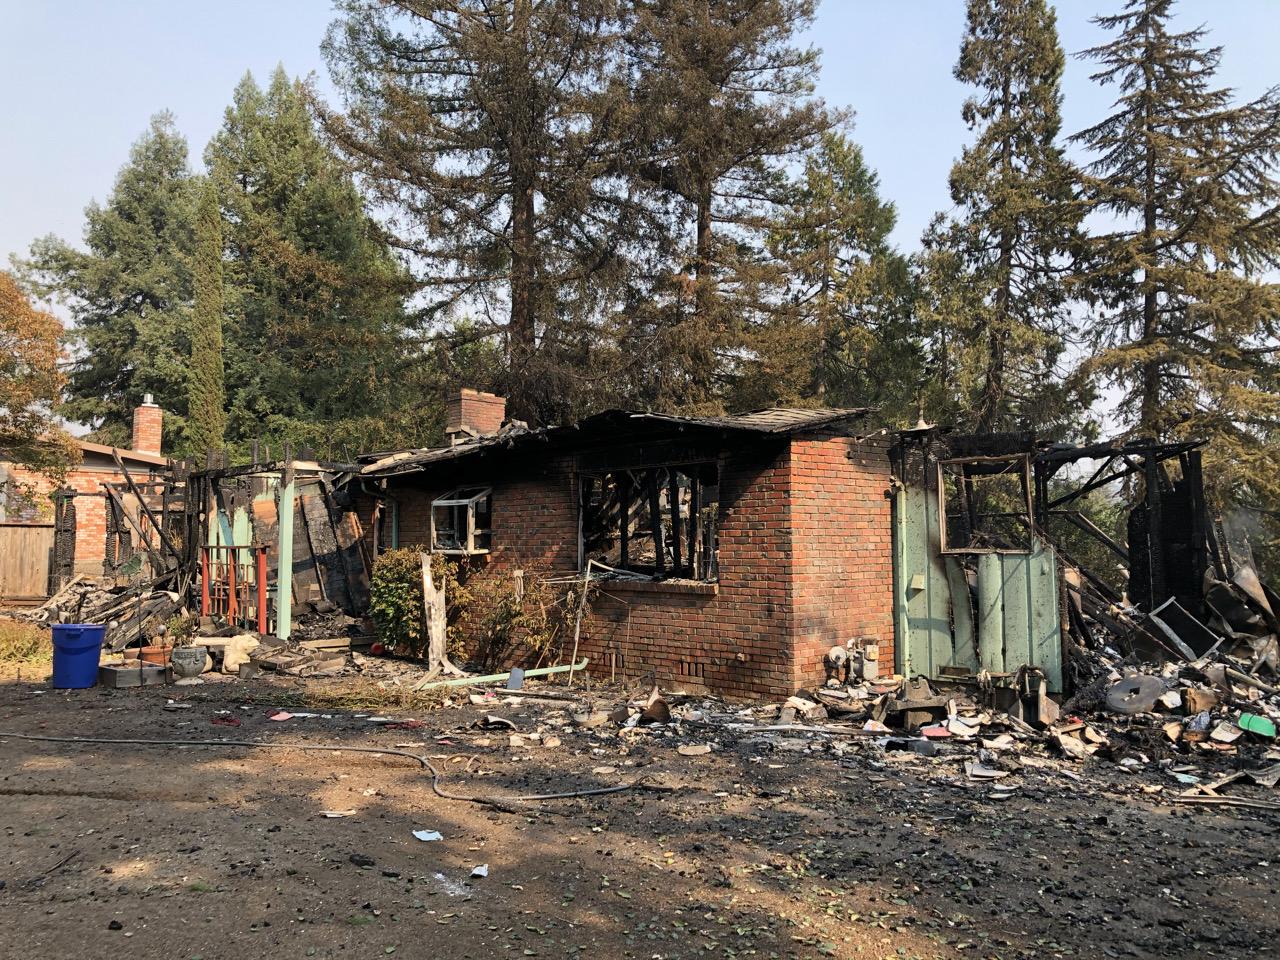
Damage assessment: destroyed